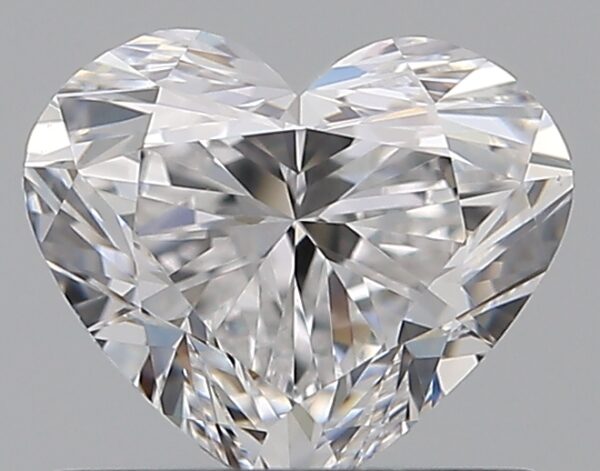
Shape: heart
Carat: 0.7
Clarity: VS1
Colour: D
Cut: EX
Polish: EX
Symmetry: VG
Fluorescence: F
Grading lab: GIA
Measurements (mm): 5.27 x 6.2 x 3.6